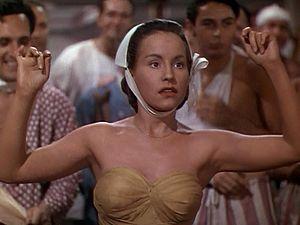
Carol Thurston est une actrice américaine, née le 27 septembre 1923 dans le Dakota du Nord, morte le 31 décembre 1969 à Los Angeles — quartier d'Hollywood.